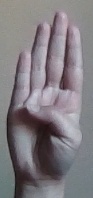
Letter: kaaf